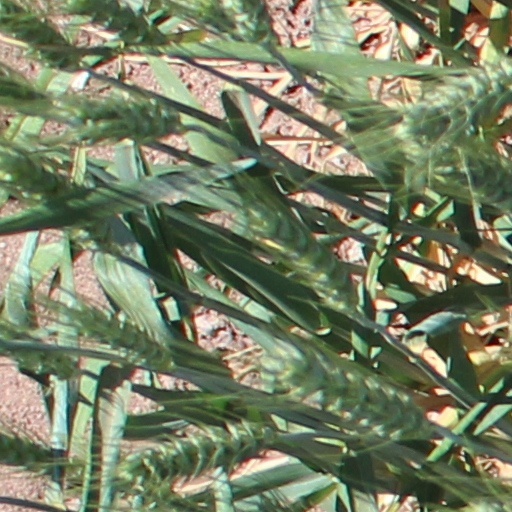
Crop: wheat